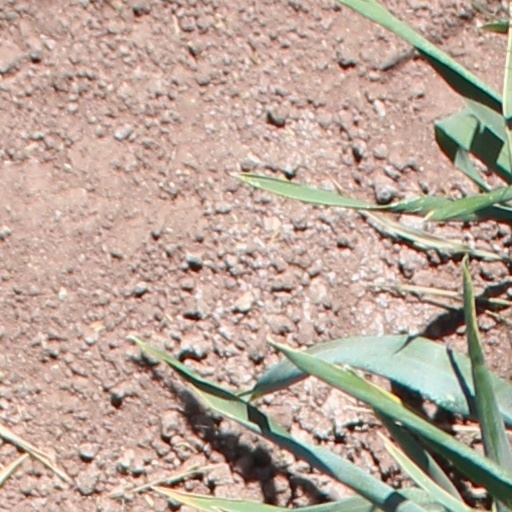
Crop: wheat